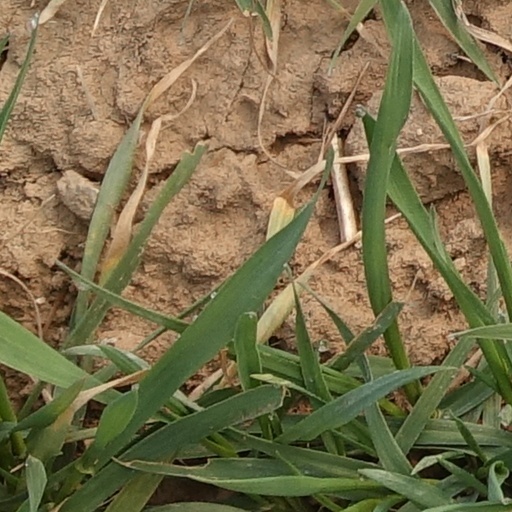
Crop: wheat